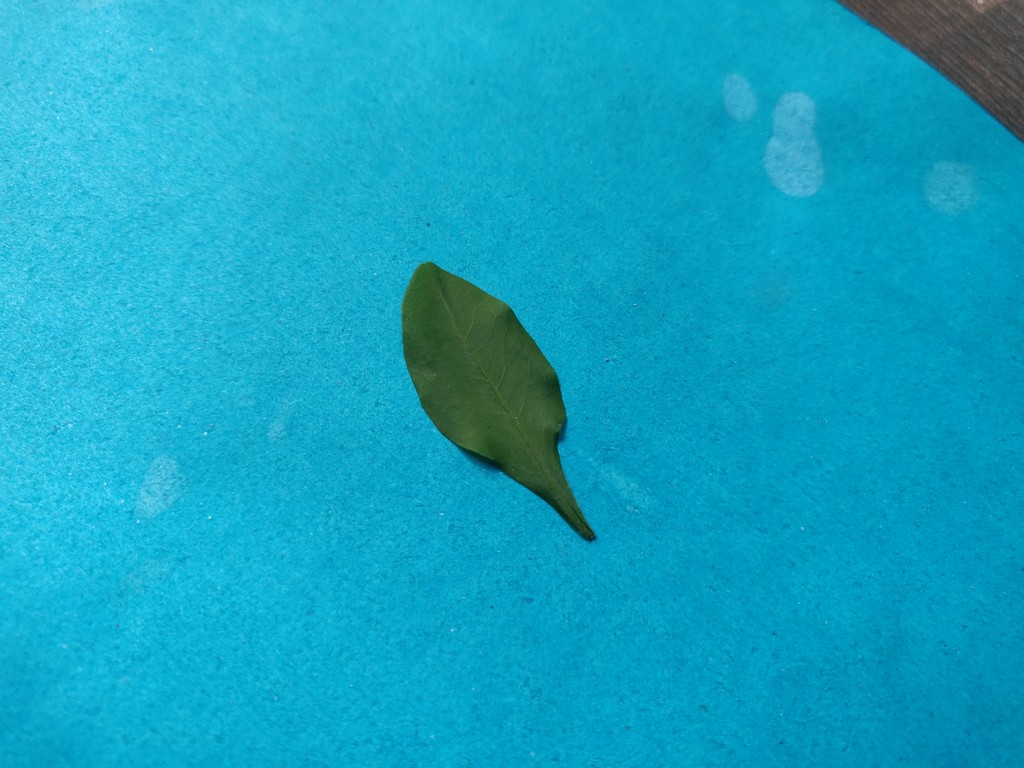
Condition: Healthy
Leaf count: single
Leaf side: front